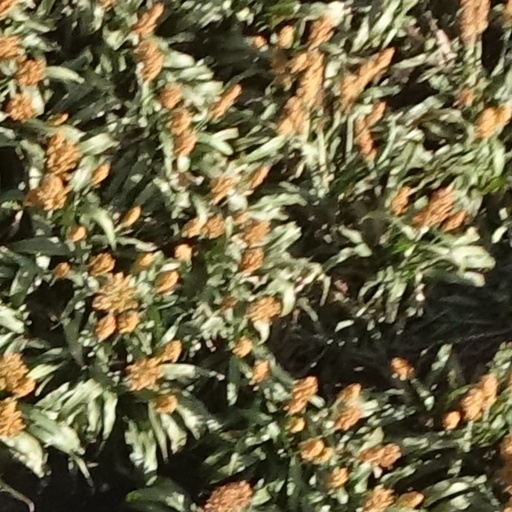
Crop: sorghum